Charlotte Gray (film)

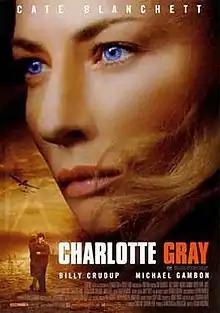
Theatrical release poster

Charlotte Gray is a 2001 romance war drama film directed by Gillian Armstrong. The screenplay was adapted from Sebastian Faulks' 1999 novel "Charlotte Gray". It is set in Vichy France during World War II. The film stars Cate Blanchett, James Fleet, Abigail Cruttenden, Rupert Penry-Jones, Michael Gambon and Billy Crudup.